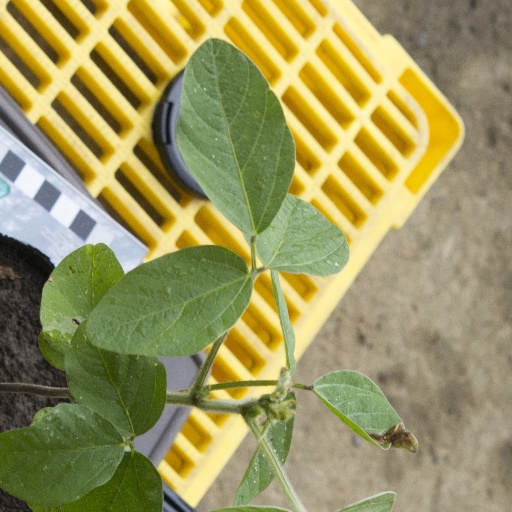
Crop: soybean